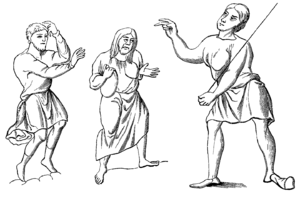
Le servage est défini par la convention supplémentaire relative à l'abolition de l'esclavage des Nations unies concernant aussi le servage comme la « condition de quiconque est tenu par la loi, la coutume ou un accord, de vivre et de travailler sur une terre appartenant à une autre personne et de fournir à cette autre personne, contre rémunération ou gratuitement, certains services déterminés, sans pouvoir changer sa condition ».